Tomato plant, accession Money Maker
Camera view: vertical (180 deg); turntable rotation: 270 degrees
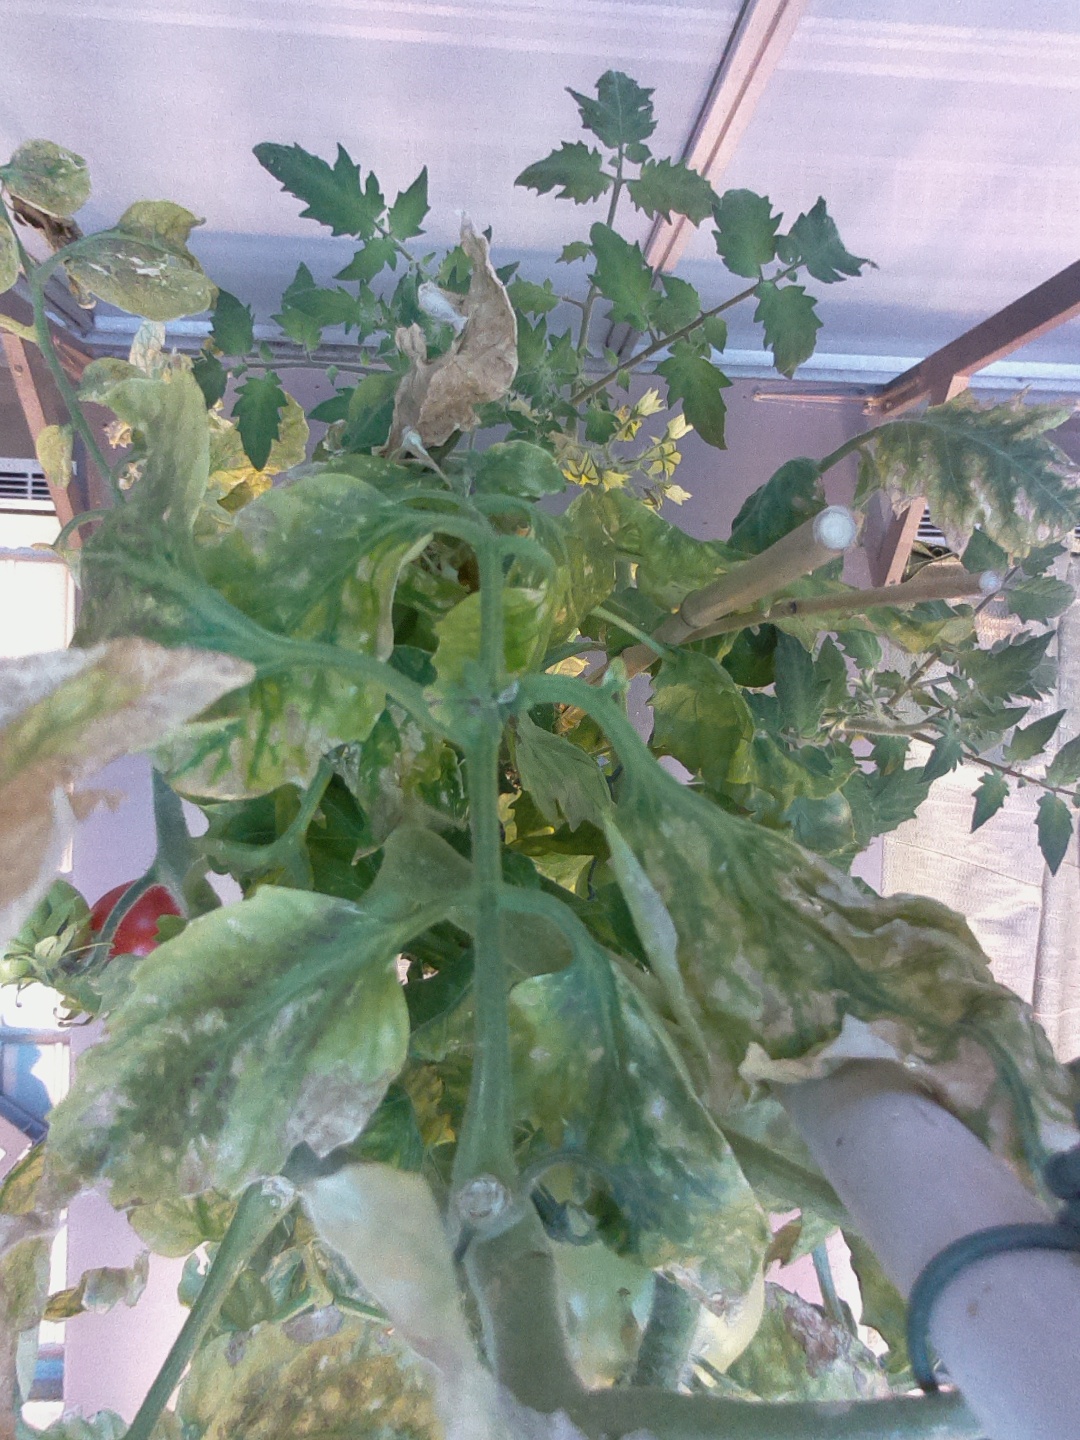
BBCH growth stage 81: 10%-20% of fruits show typical fully ripe color